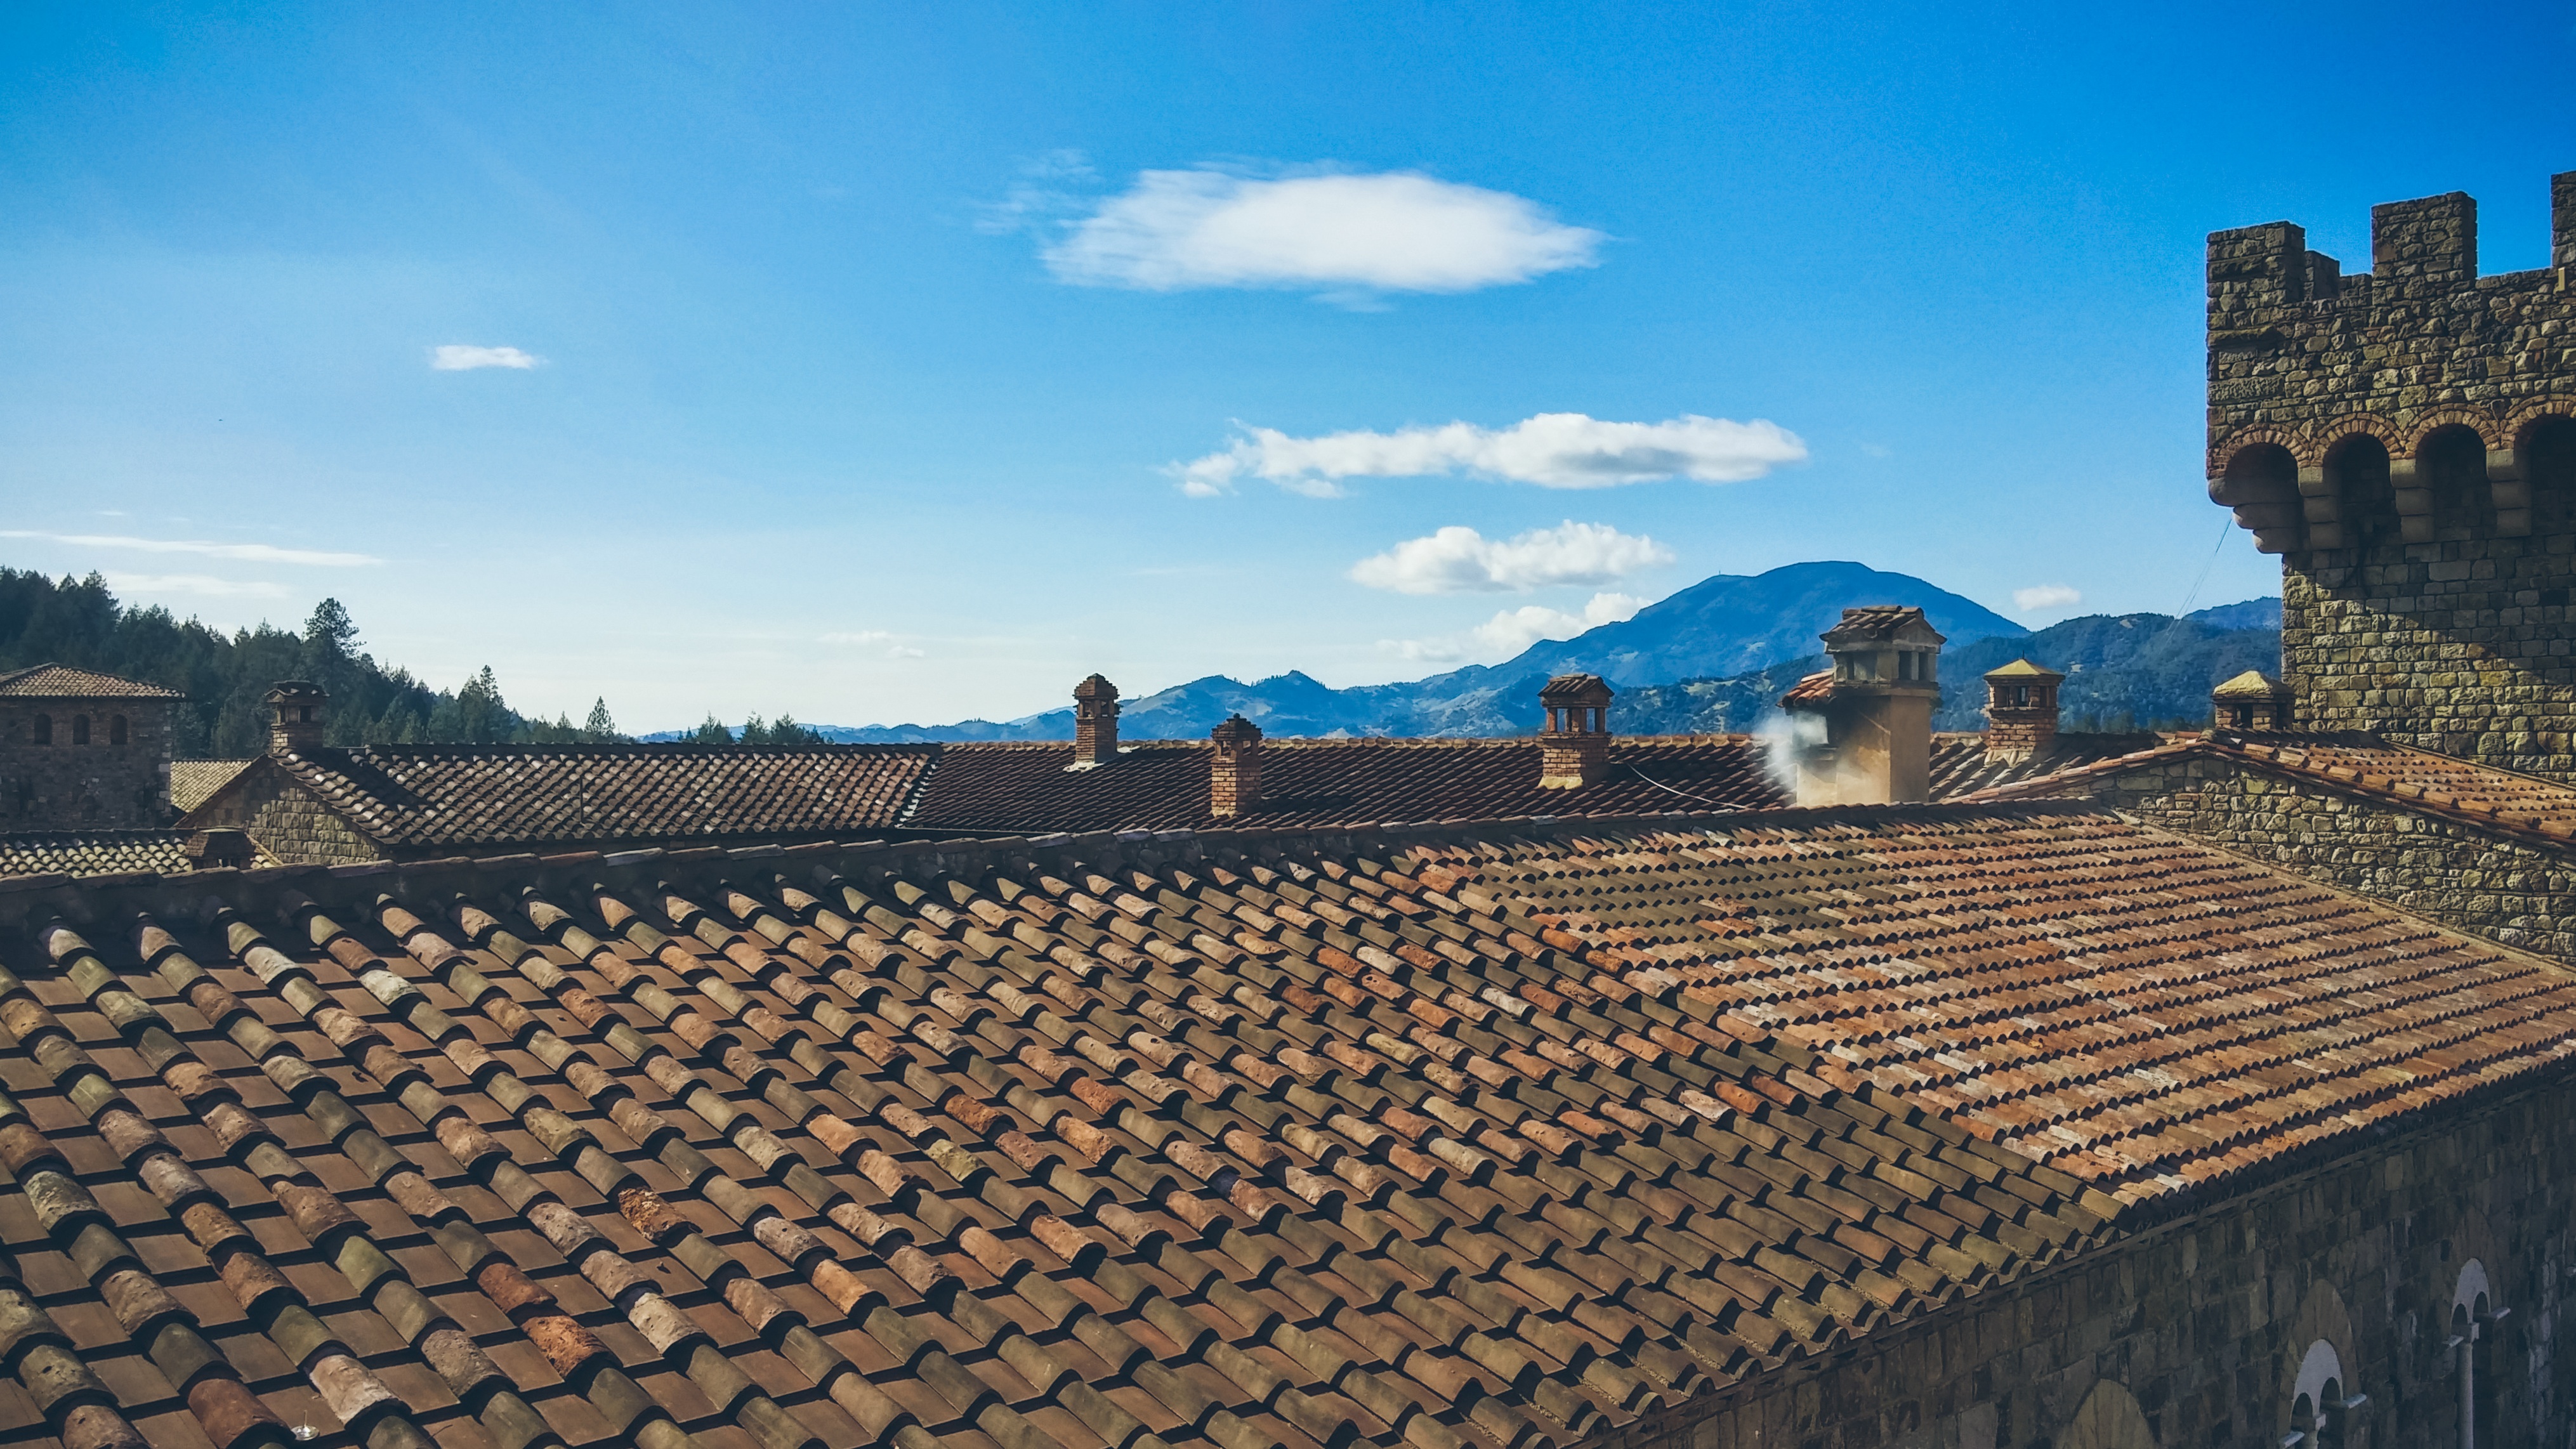
sky, town, roof, palace, cityscape, panorama, travel, castle, landmark, agriculture, tourism, ancient history